Southern Rhodesia in World War I

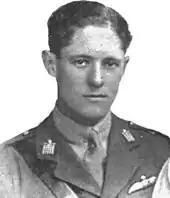
A portrait photograph of a young white man with dark hair, wearing a British military uniform

In terms of fighting manpower, Southern Rhodesia's main contribution to World War I was in the trenches of the Western Front. As the white Southern Rhodesians in this theatre joined the British Army separately, at different times and under their own steam (or were already connected to specific units as reservists), they were spread across dozens of regiments, including the Black Watch, the Coldstream Guards, the Grenadier Guards, the Royal Engineers and the Royal Marines, as well as many South African units and others. During the war's opening months, Southern Rhodesian volunteers who could not afford to travel to England were assisted by a private fund set up by Ernest Lucas Guest, a Salisbury lawyer and Anglo-Boer War veteran who also organized an accompanying recruitment campaign for European service. Guest stopped recruiting at the company's request after it created the 1st Rhodesia Regiment, an expeditionary force to South and South-West Africa, in October 1914.